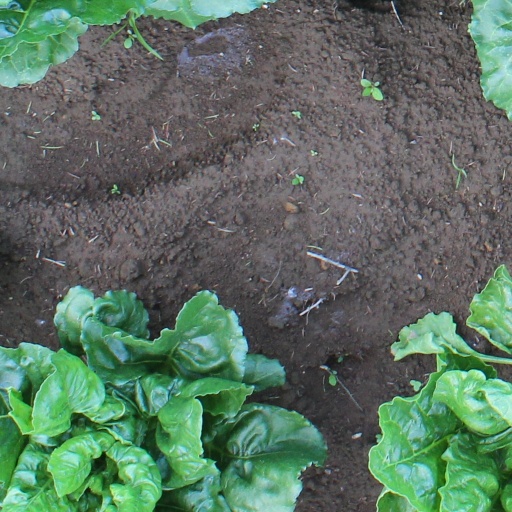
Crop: sugar beet